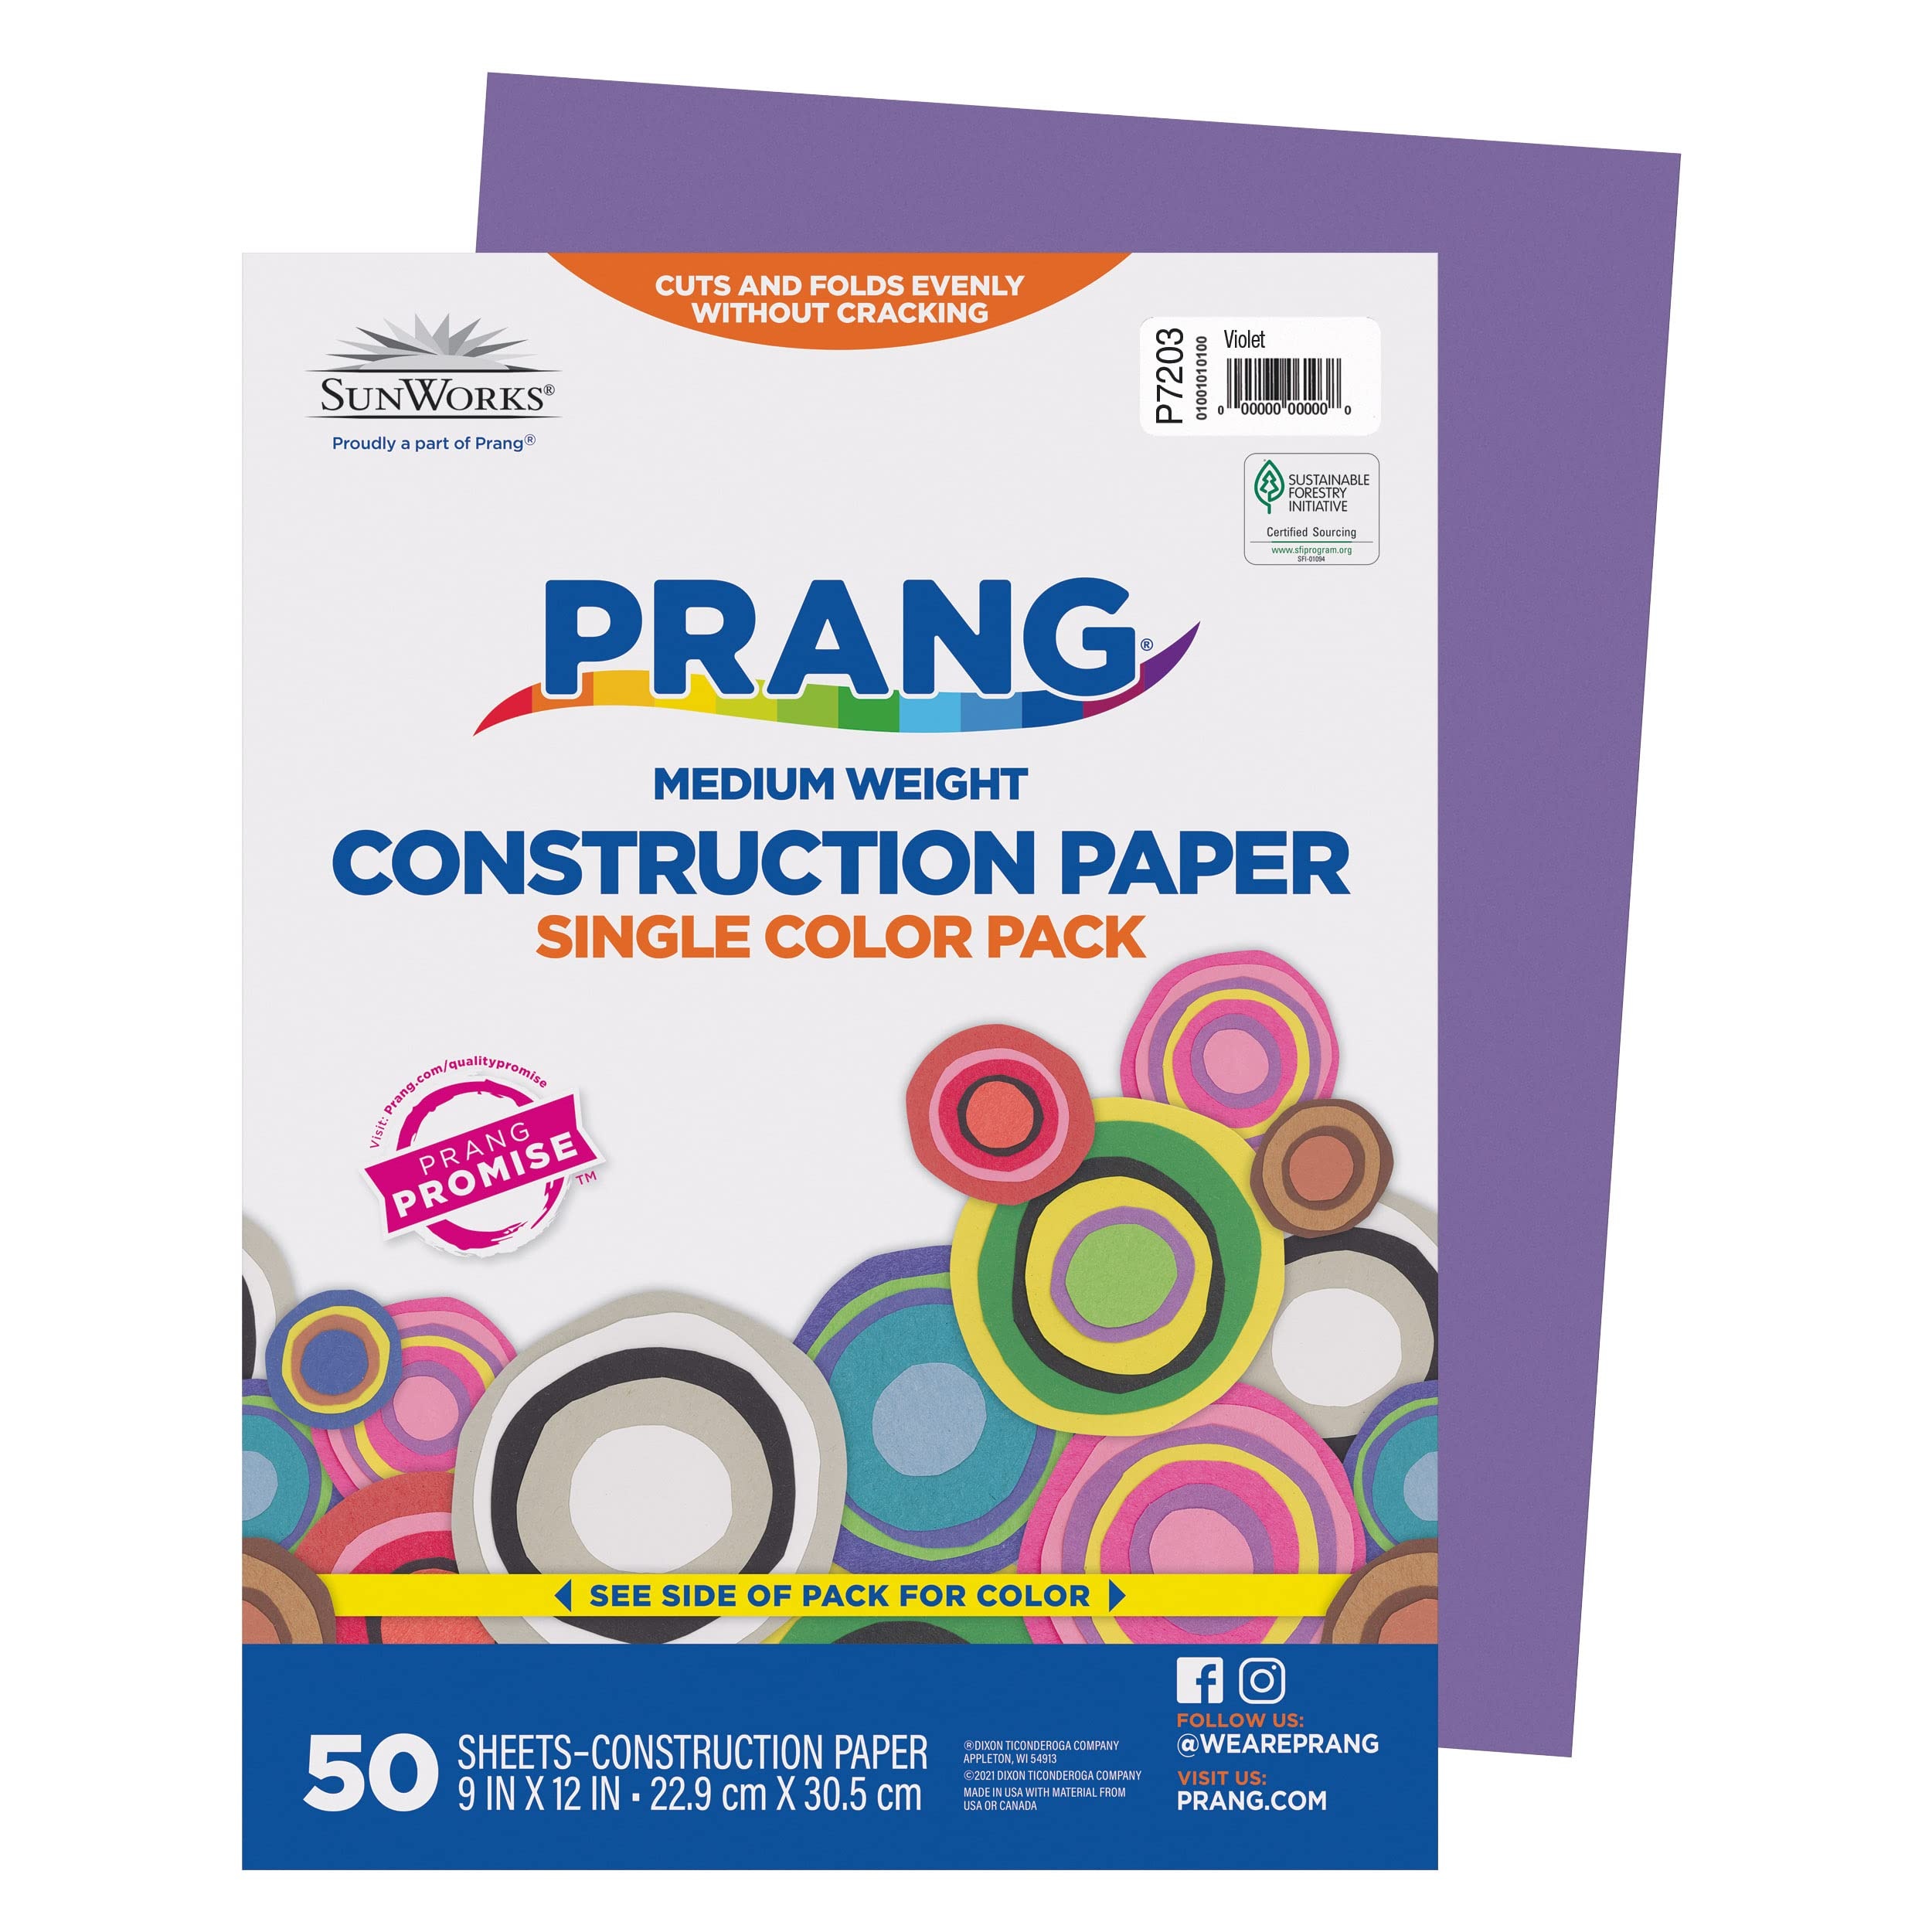
Prang (Formerly SunWorks) Construction Paper, Violet, 9" x 12", 50 Sheets
Brand: Dixon Ticonderoga Co - Pacon
Category: Arts & Entertainment > Hobbies & Creative Arts > Arts & Crafts > Art & Crafting Materials > Art & Craft Paper > Construction Paper